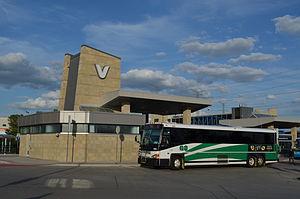
L'Union Pearson Express est un service ferroviaire de passagers dans le Grand Toronto, reliant les deux centres de transports les plus chargés du Canada, l'aéroport international Pearson de Toronto et la gare Union située en centre-ville.